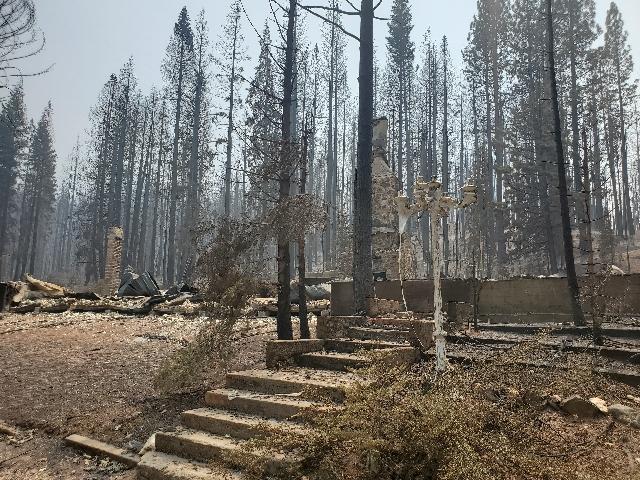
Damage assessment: destroyed